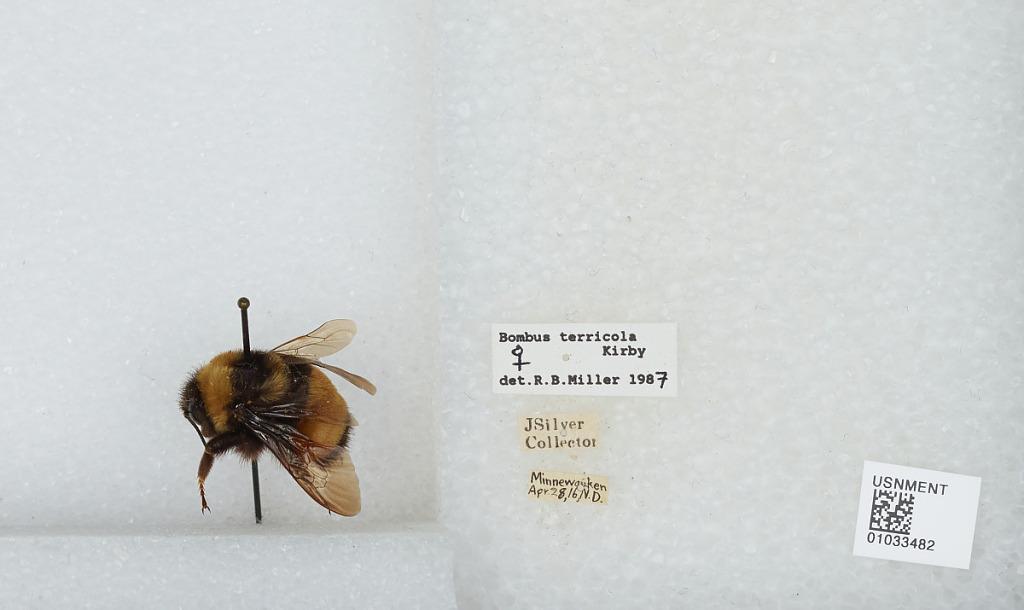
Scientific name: Bombus (Bombus) terricola Kirby
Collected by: J. Silver
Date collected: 1916-4-28
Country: United States
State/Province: North Dakota
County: Benson
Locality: Minnewaukan
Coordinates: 48.07, -99.25
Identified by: Miller, R. B.